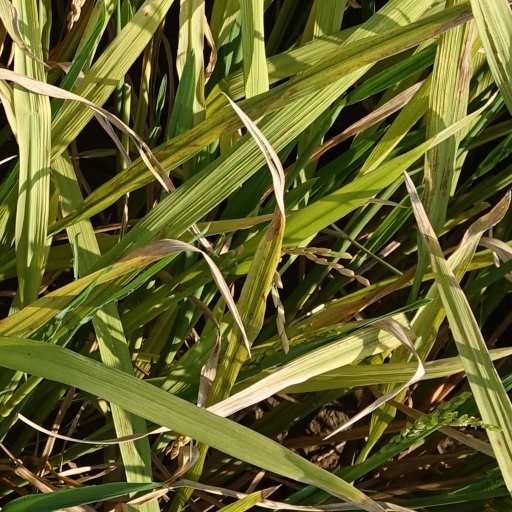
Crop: rice